COVID-19 Resilience Medal

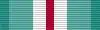
Ribbon

The COVID-19 Resilience Medal (CRM) is a special Singaporean State Award awarded to those who participated directly in the national fight against COVID-19 pandemic.